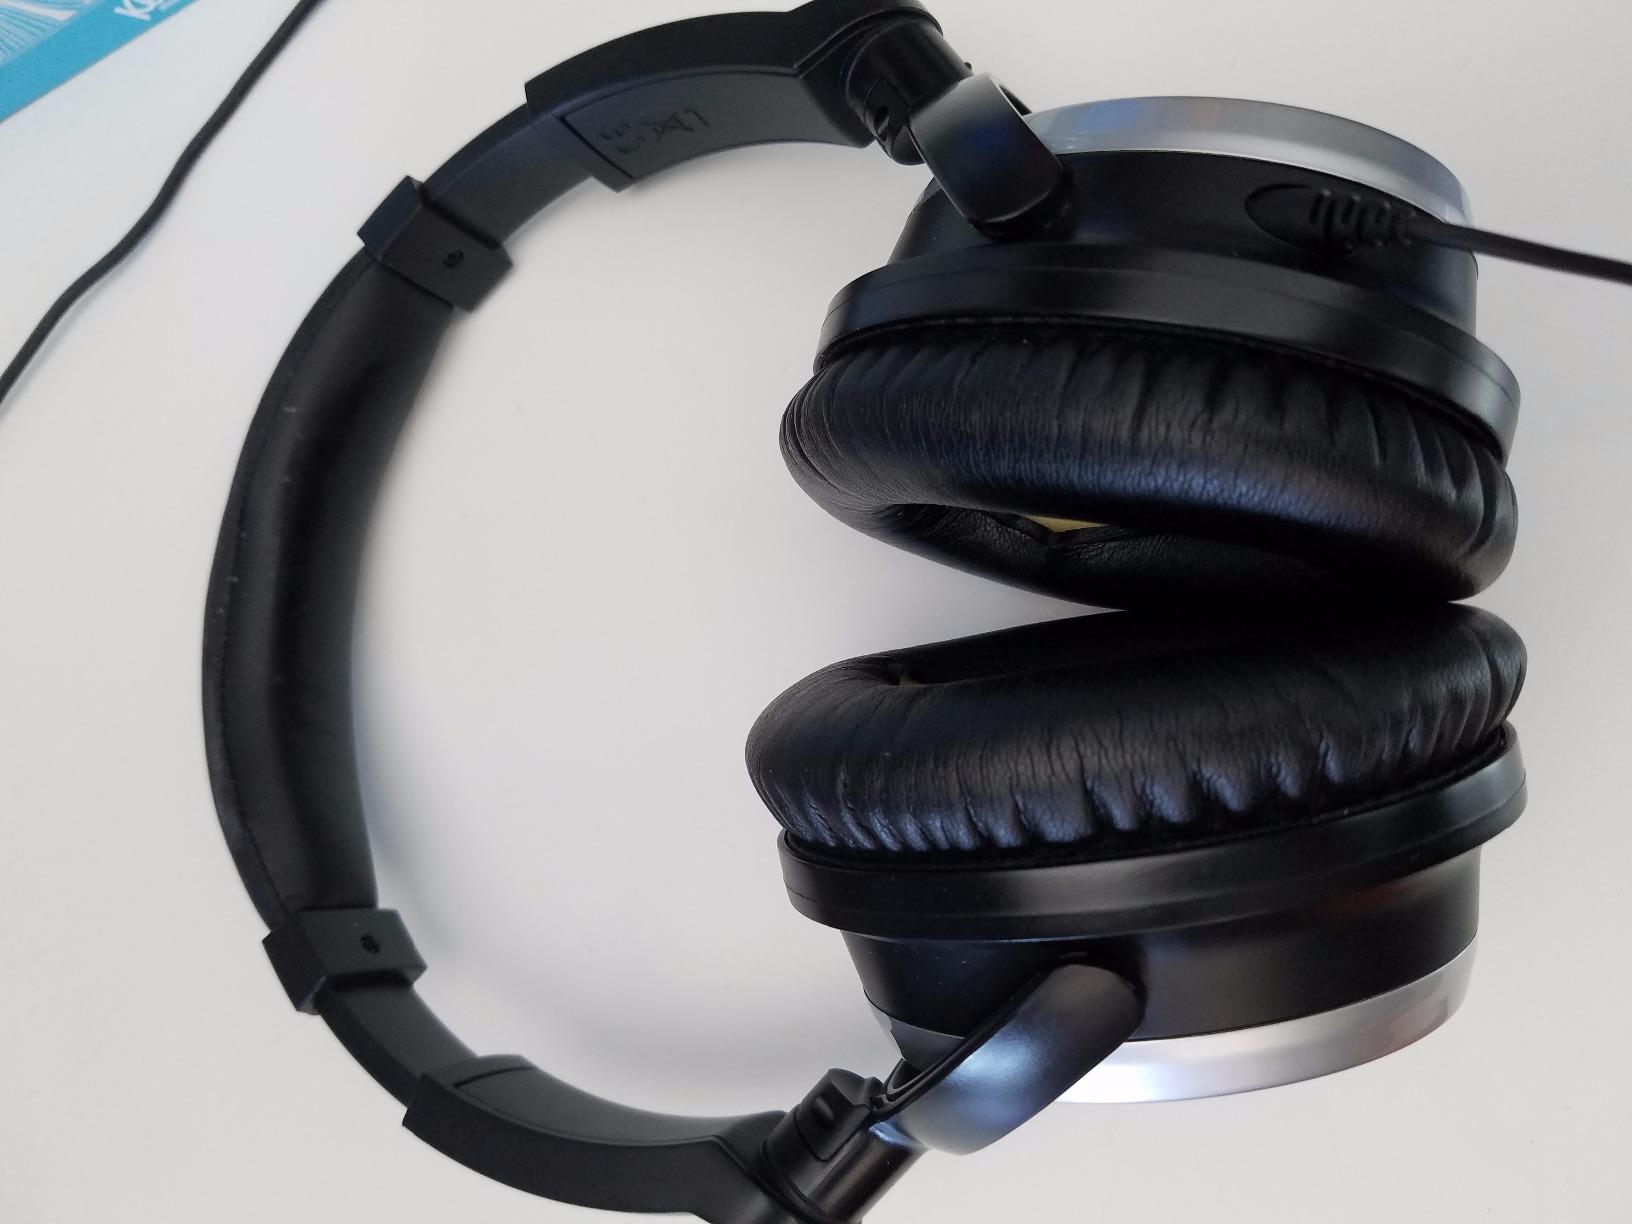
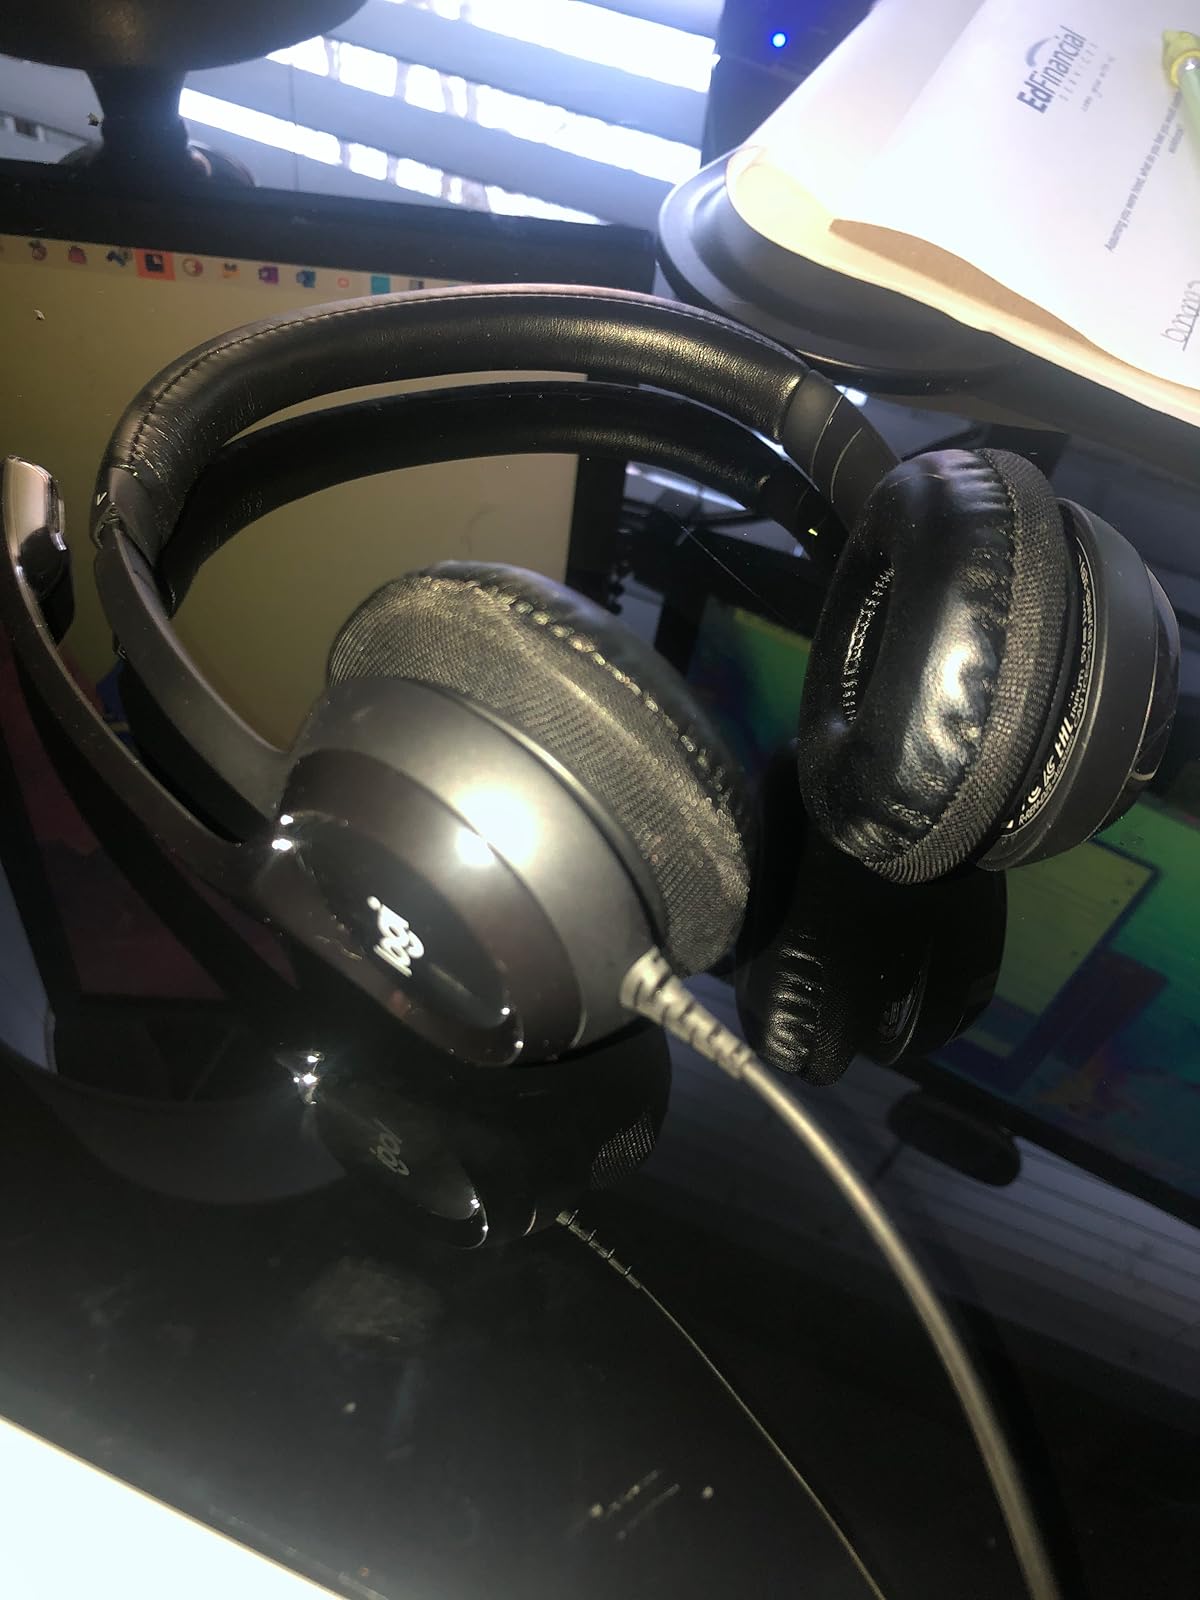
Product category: headphones
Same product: no